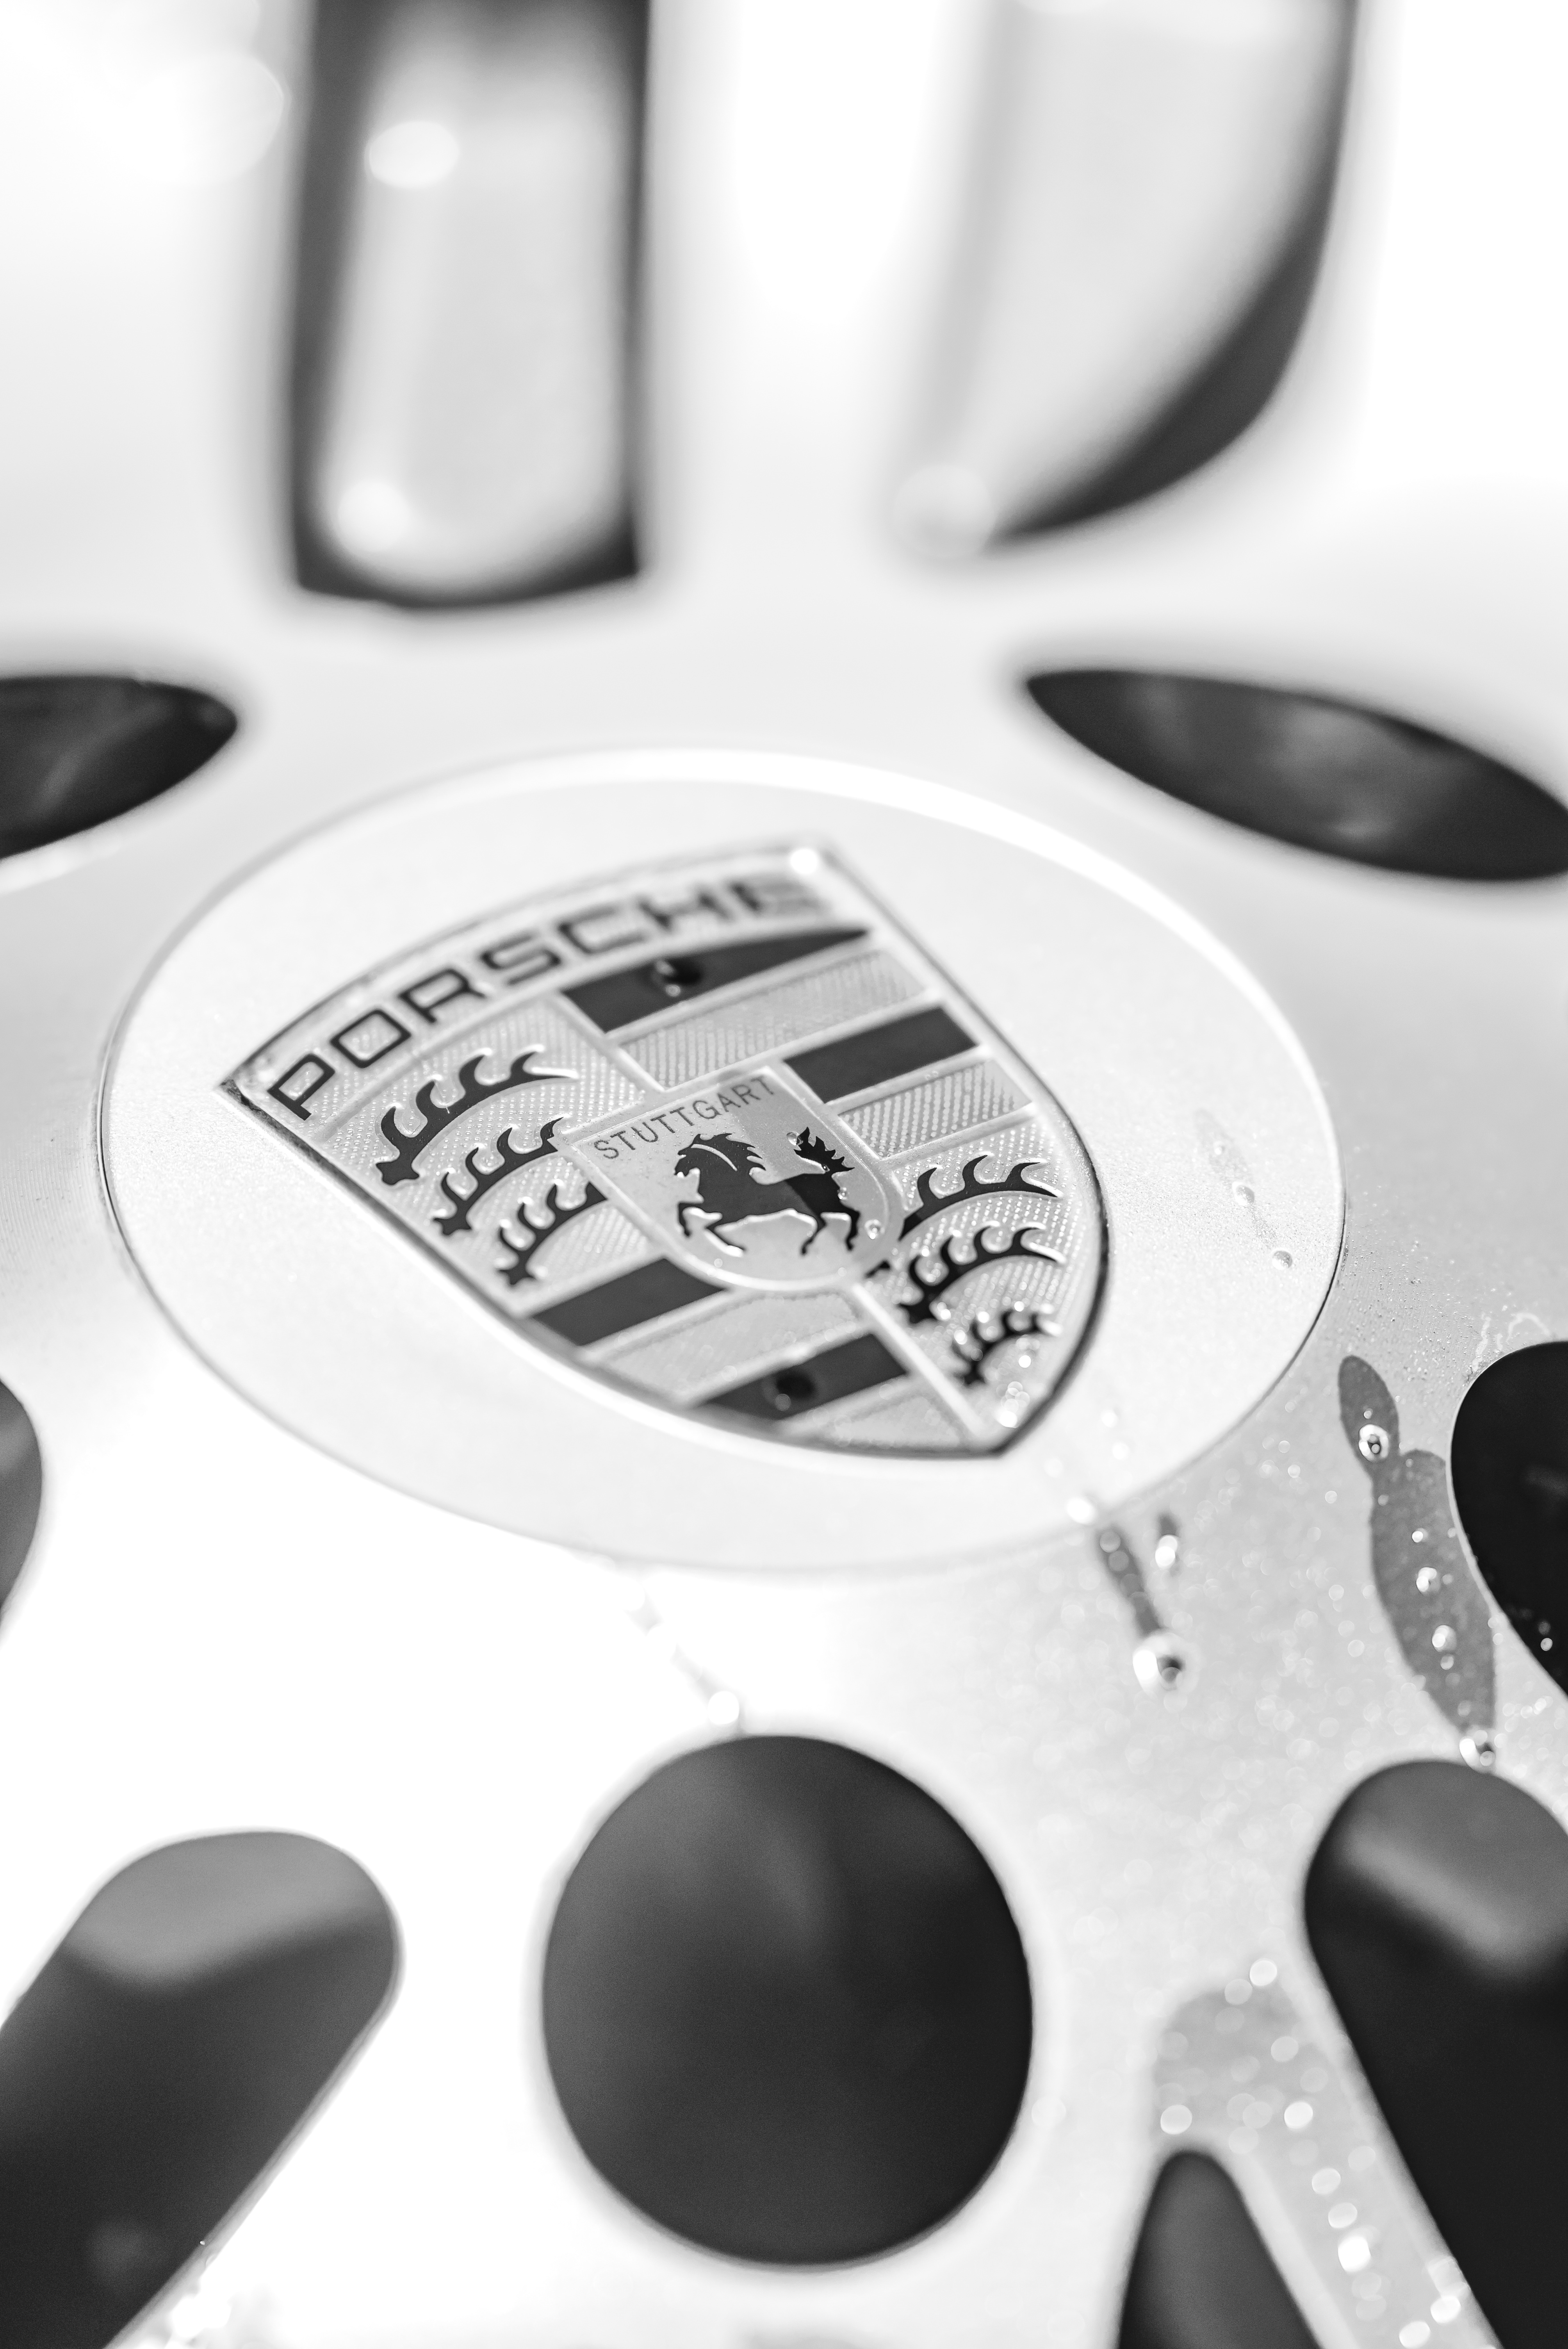
hand, water, black and white, technology, white, photography, wheel, automobile, transportation, transport, coat, vehicle, shine, drive, metal, gadget, auto, care, black, monochrome, emblem, mask, chrome, luxury, design, logo, eye, motor, drops, 911, expensive, porsche, badge, carrera, 4s, monochrome photography, electronic instrument